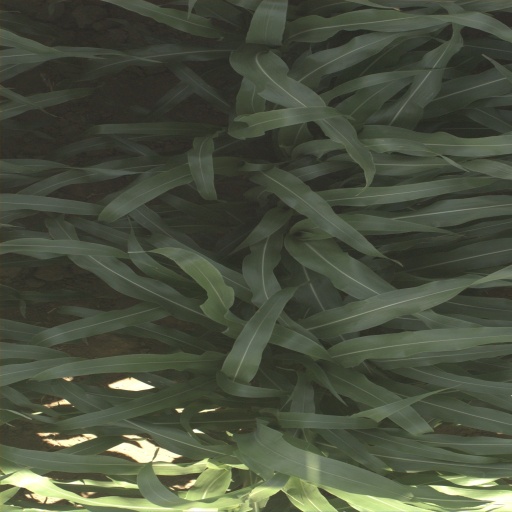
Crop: sorghum